The Island on Bird Street

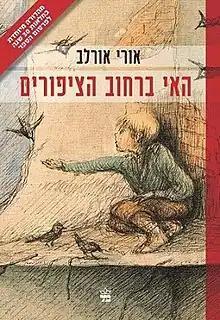
Hebrew edition

The Island on Bird Street (The Island on Birds Street) is a 1981 semi-autobiographical children's book by Israeli author Uri Orlev (אורי אורלב), which tells the story of a young boy, Alex, and his struggle to survive alone in a ghetto during World War II. The author won the 1996 Hans Christian Andersen Award for children's literature, largely for this book, which was translated into numerous languages and adapted into a play and a film. The English translation, by Hillel Halkin, was published in 1984.